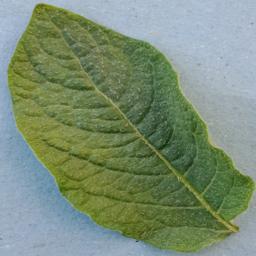
Label: Potato___Healthy